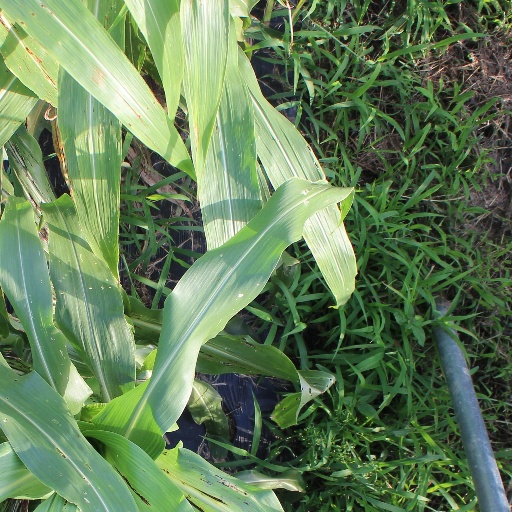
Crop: sorghum